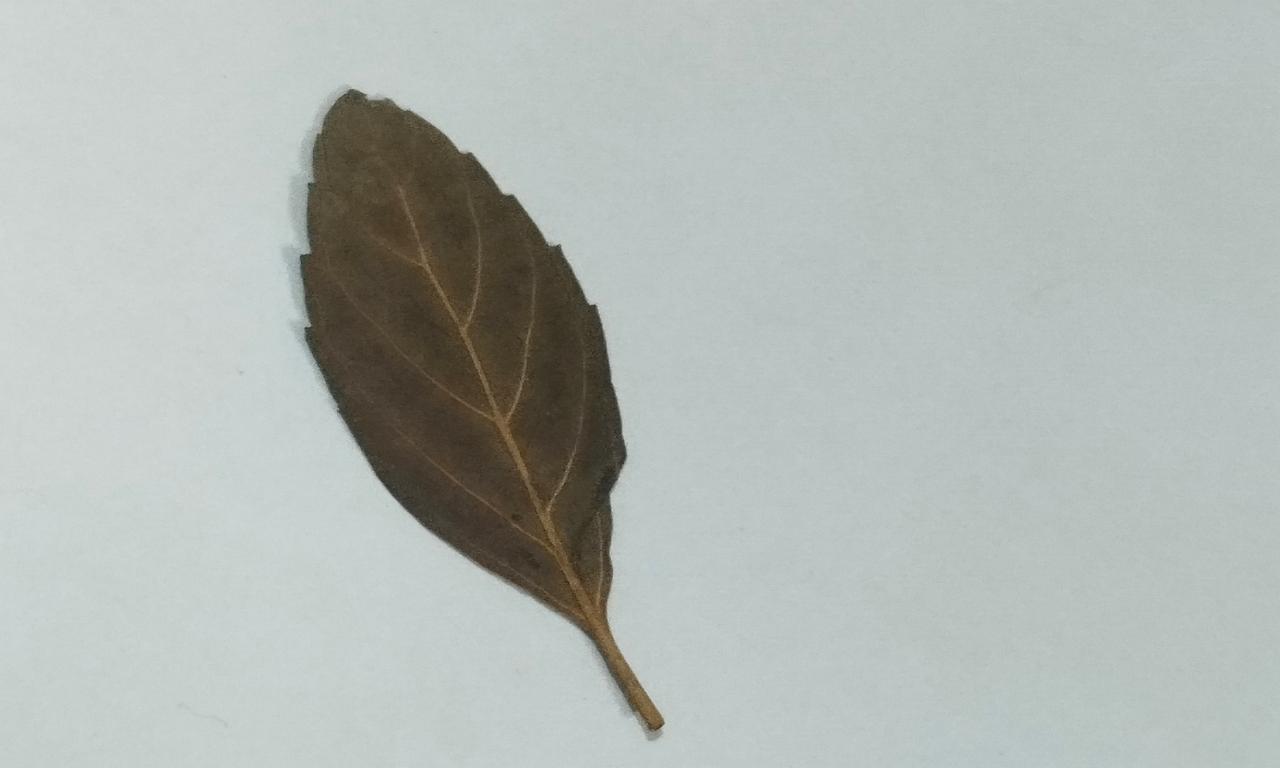
Label: Dried